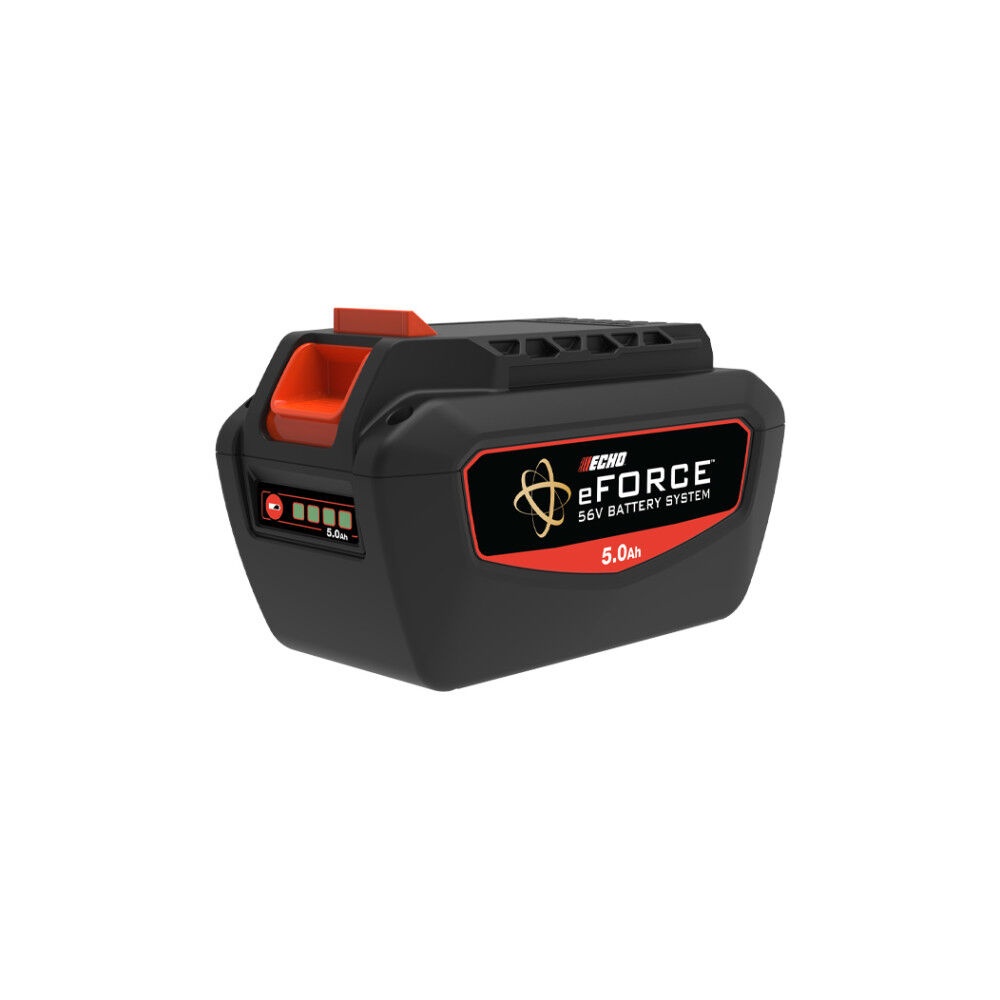
Echo  ECH LBP-56V250A
Description: The New Echo eForce™ battery system provides another powerful option for professional landscapers and discerning homeowners who demand versatility and options in power sources across their fleet of outdoor power equipment. It’s simple! One battery platform for all ranges of Echo 56V cordless units. Echo eForce™ 5Ah batteries deliver 56V of dependable, long-lasting power and quickly swap from product to product. Specification: Compatible with all Echo 56V cordless products Features 150 minute charge time with 2A charger 5Ah (252Wh) Battery Echo’s exclusive eCM™ Technology Compatible with 2A and 4A charger (sold separately) table { width: 100%; border-collapse: collapse; text-align: center; border: 1px solid black } td, th { border: 1px solid #dddddd; padding: 8px; } Width Weight Height Length 0 Inch 0 Gram 0 Inch 0 Inch
Brand: Echo
Category: Home & Garden > Lawn & Garden > Outdoor Power Equipment Accessories > Outdoor Power Equipment Batteries